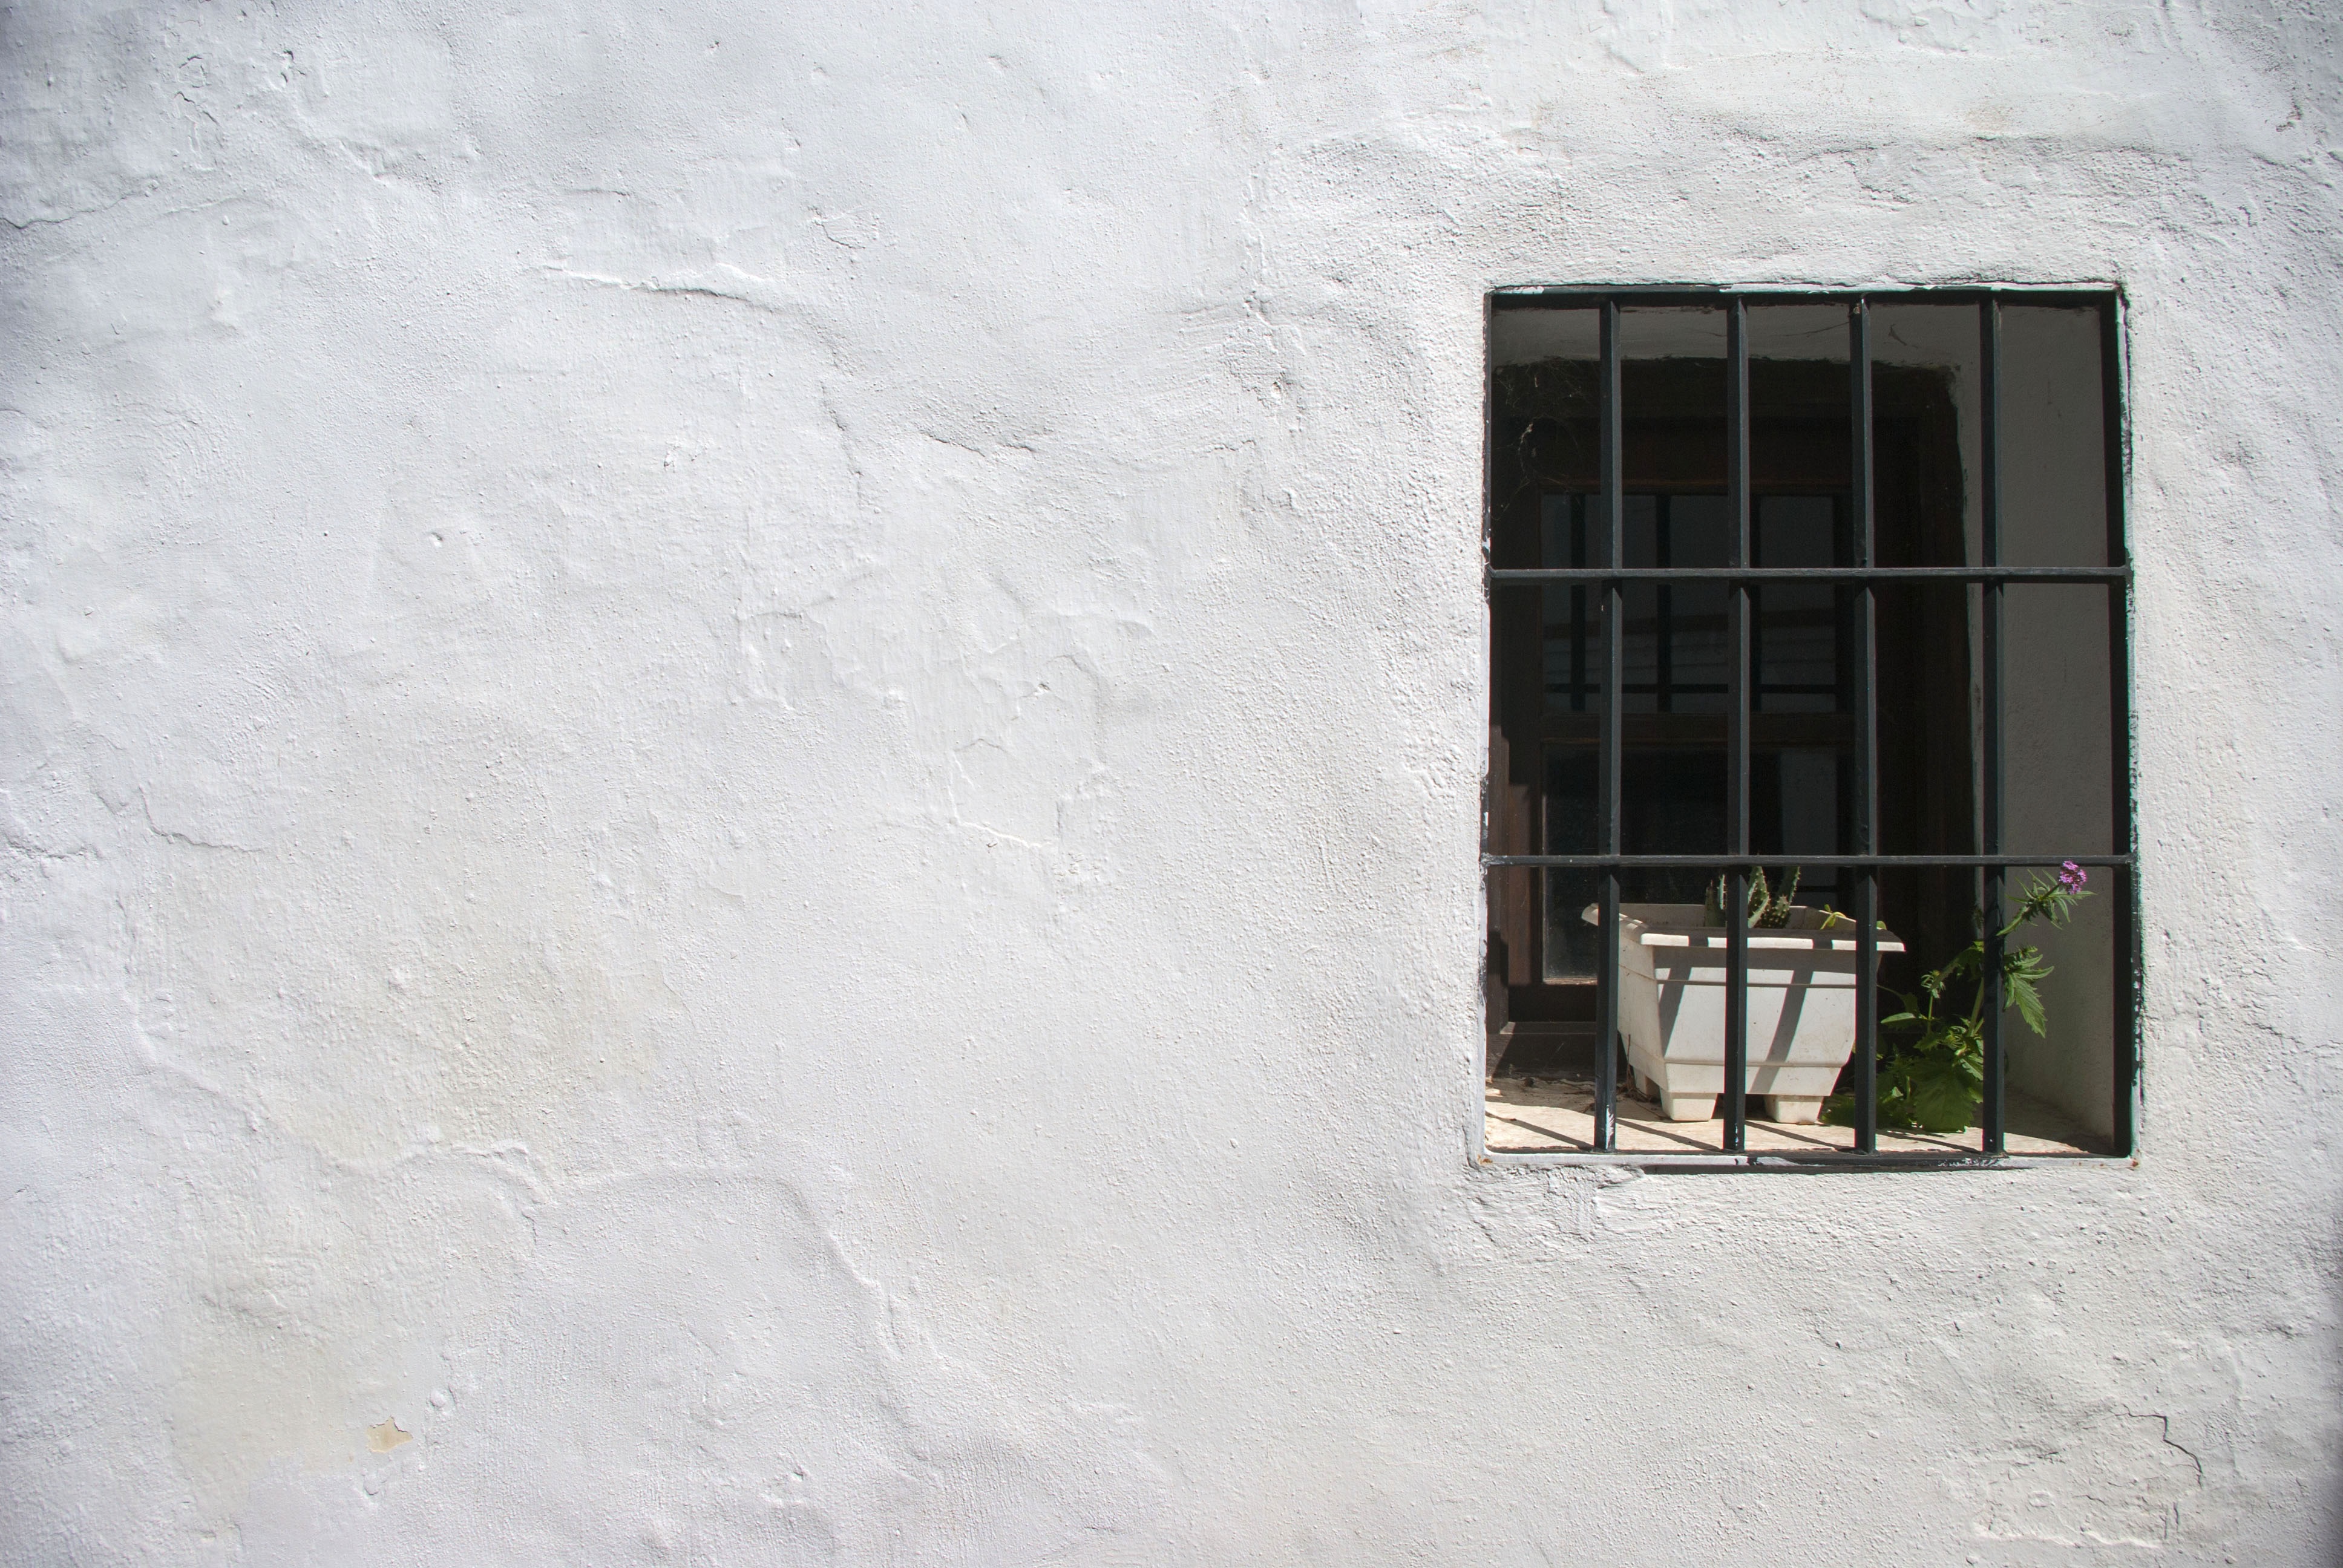
snow, winter, light, people, sun, white, window, wall, ice, weather, silence, south, blizzard, freezing, plaster, cal, winter storm